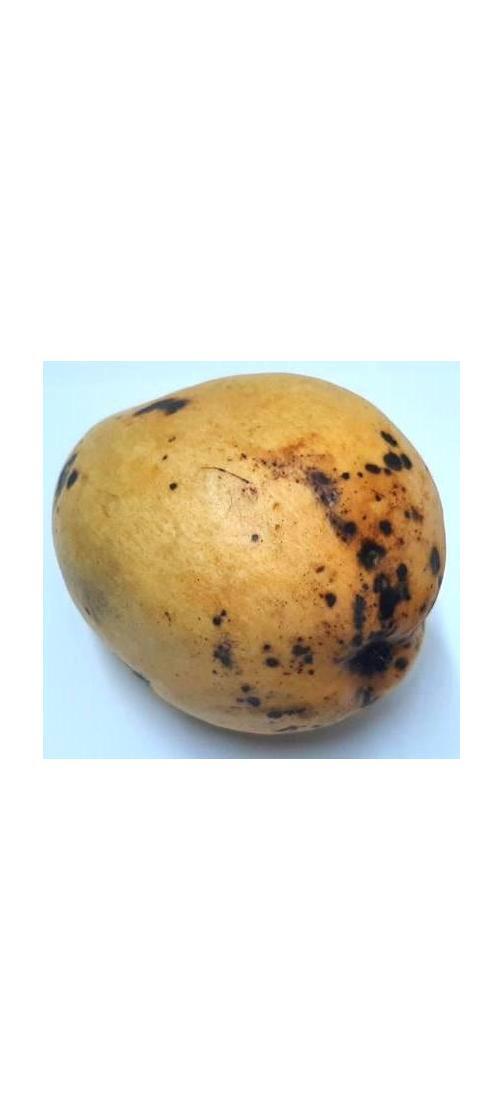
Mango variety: Bari-11